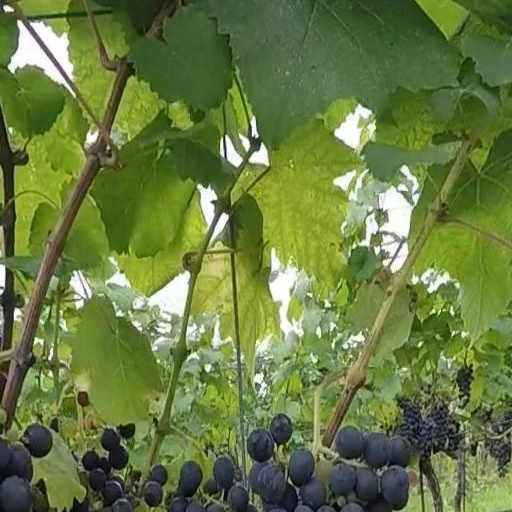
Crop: grape